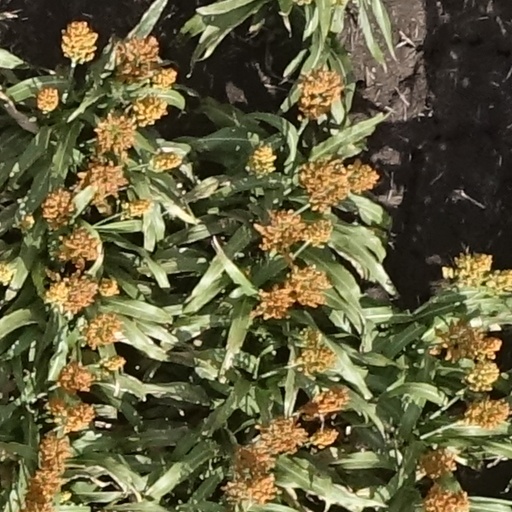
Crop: sorghum